Junpai D80

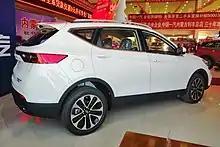
FAW Junpai D80 rear quarter

The Junpai D80 crossover was first launched in 2018. Formerly known as the FAW Junpai T086, the crossover was originally launched in January 2018.